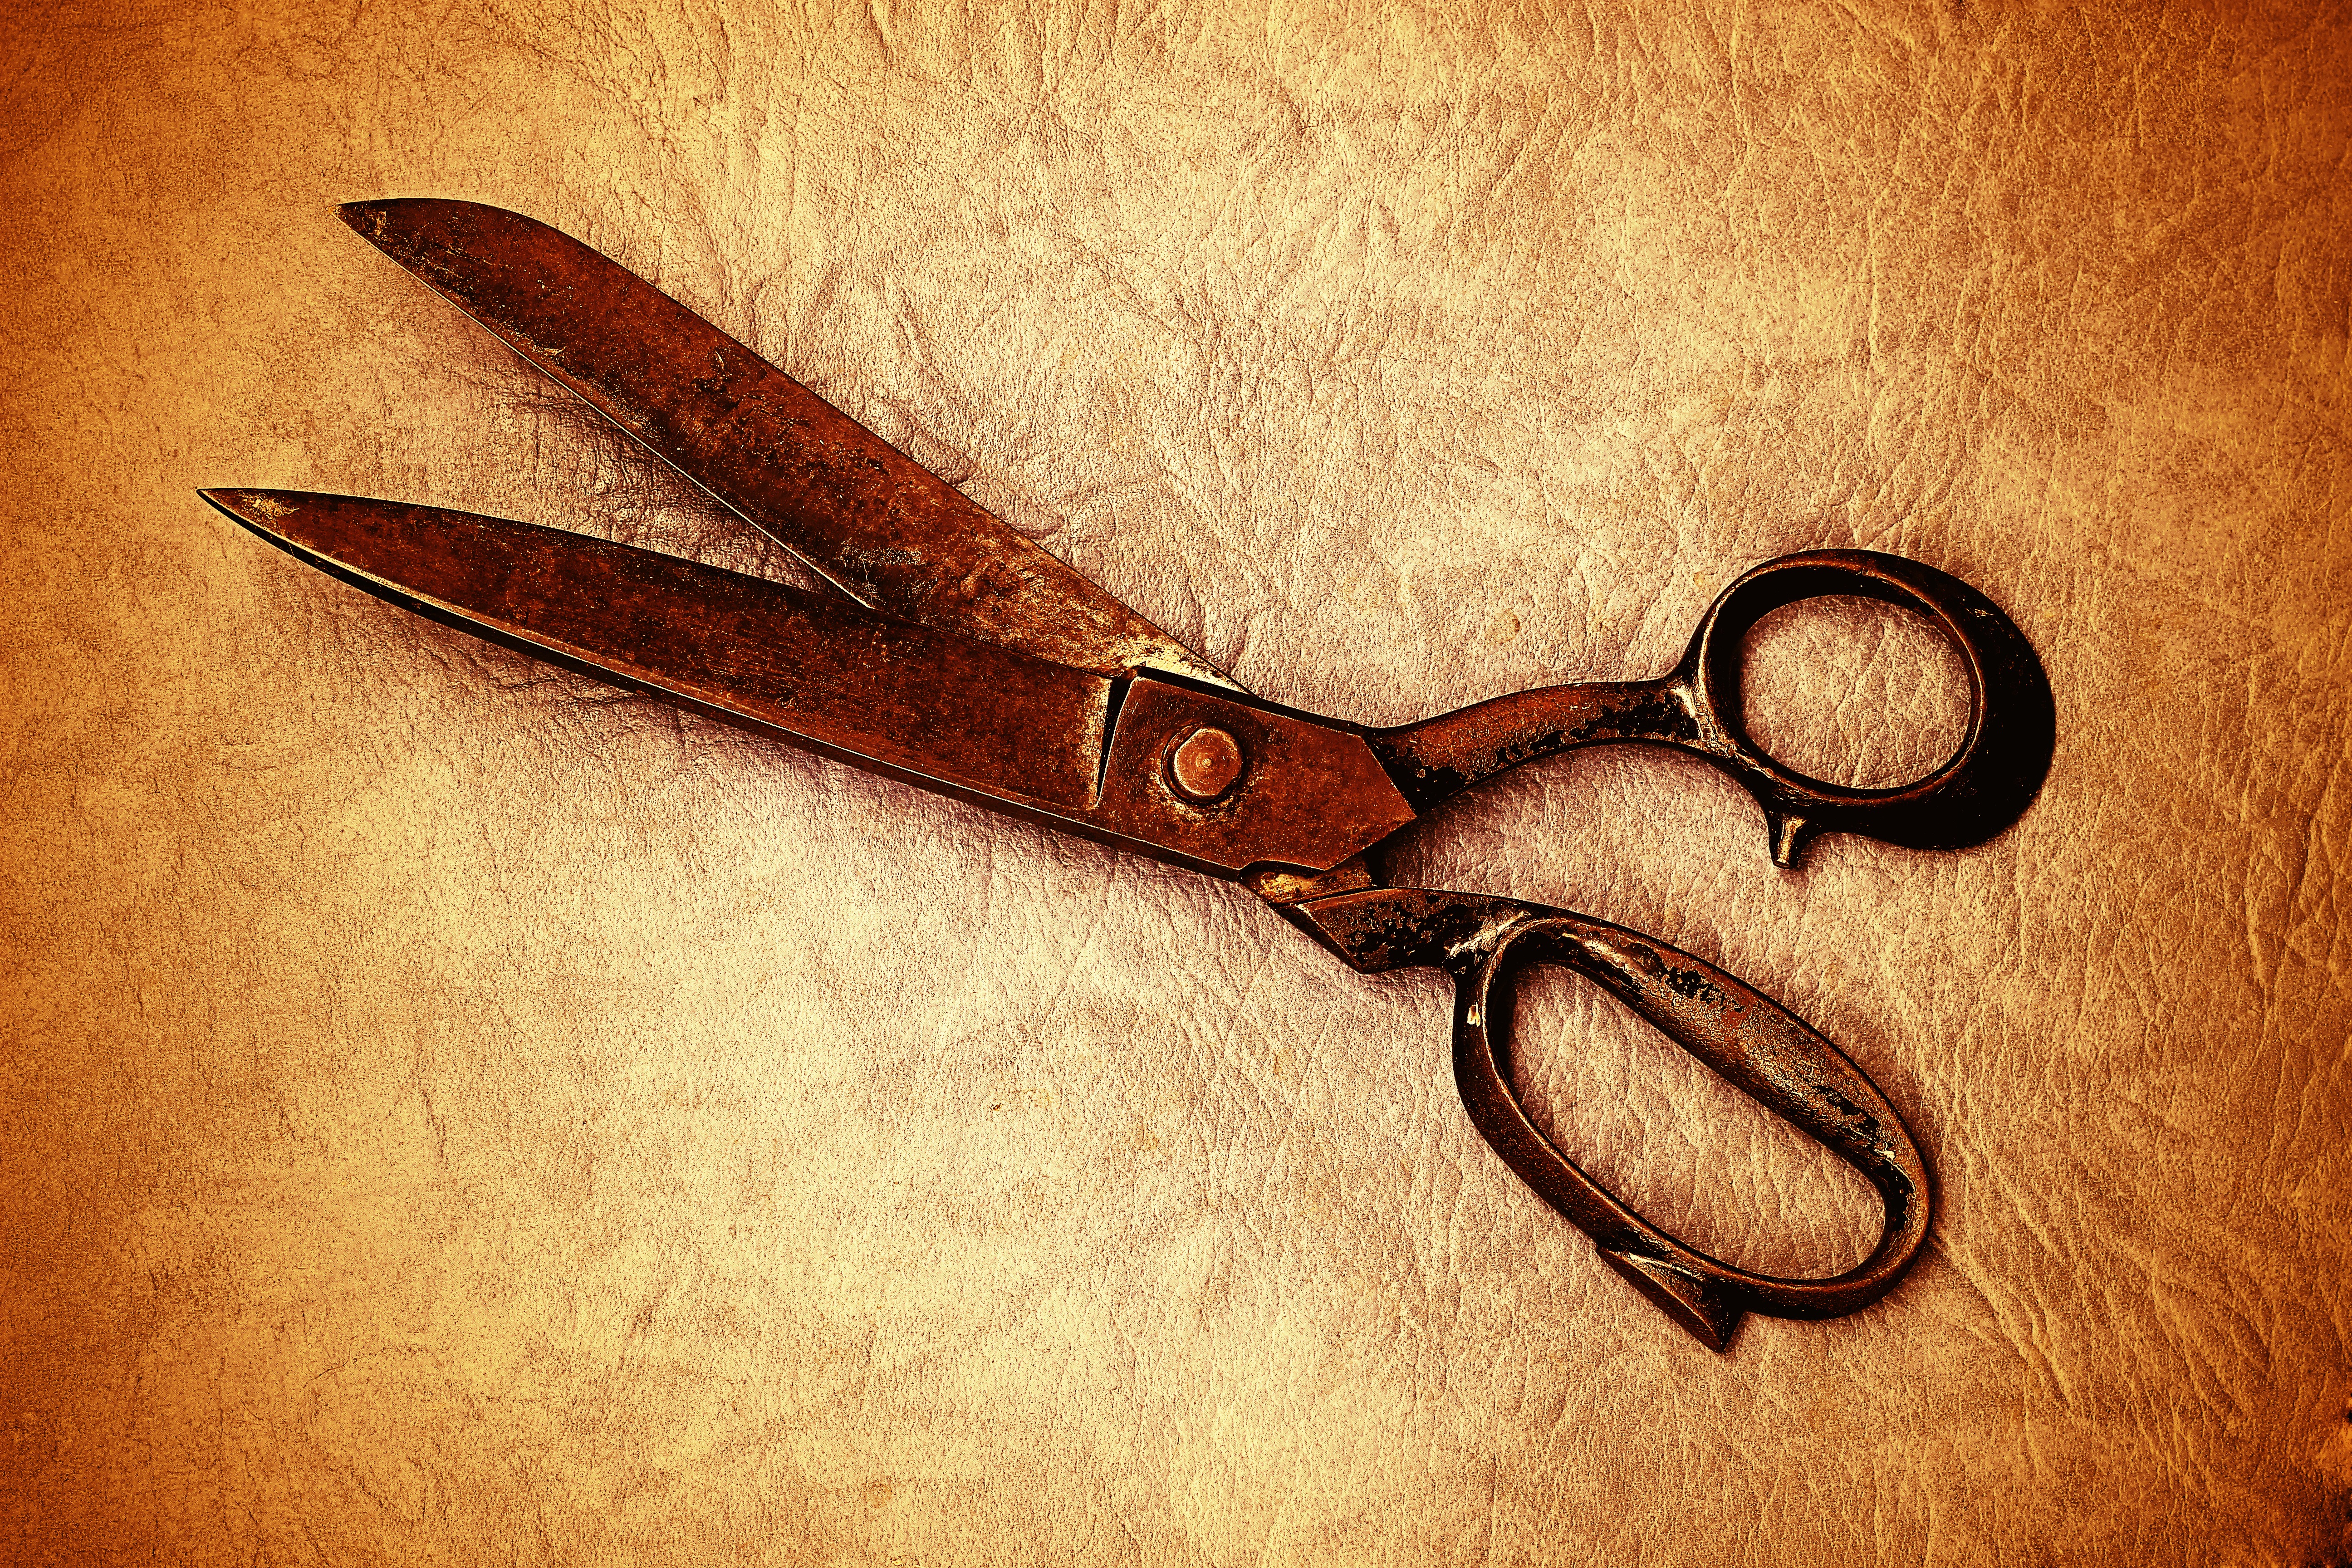
work, wood, vintage, antique, retro, old, tool, shop, life, cut, sewing, thread, sew, textile, background, dress, gold, fine, couture, haute, scissors, canvas, on peace, the workbench, the tailor